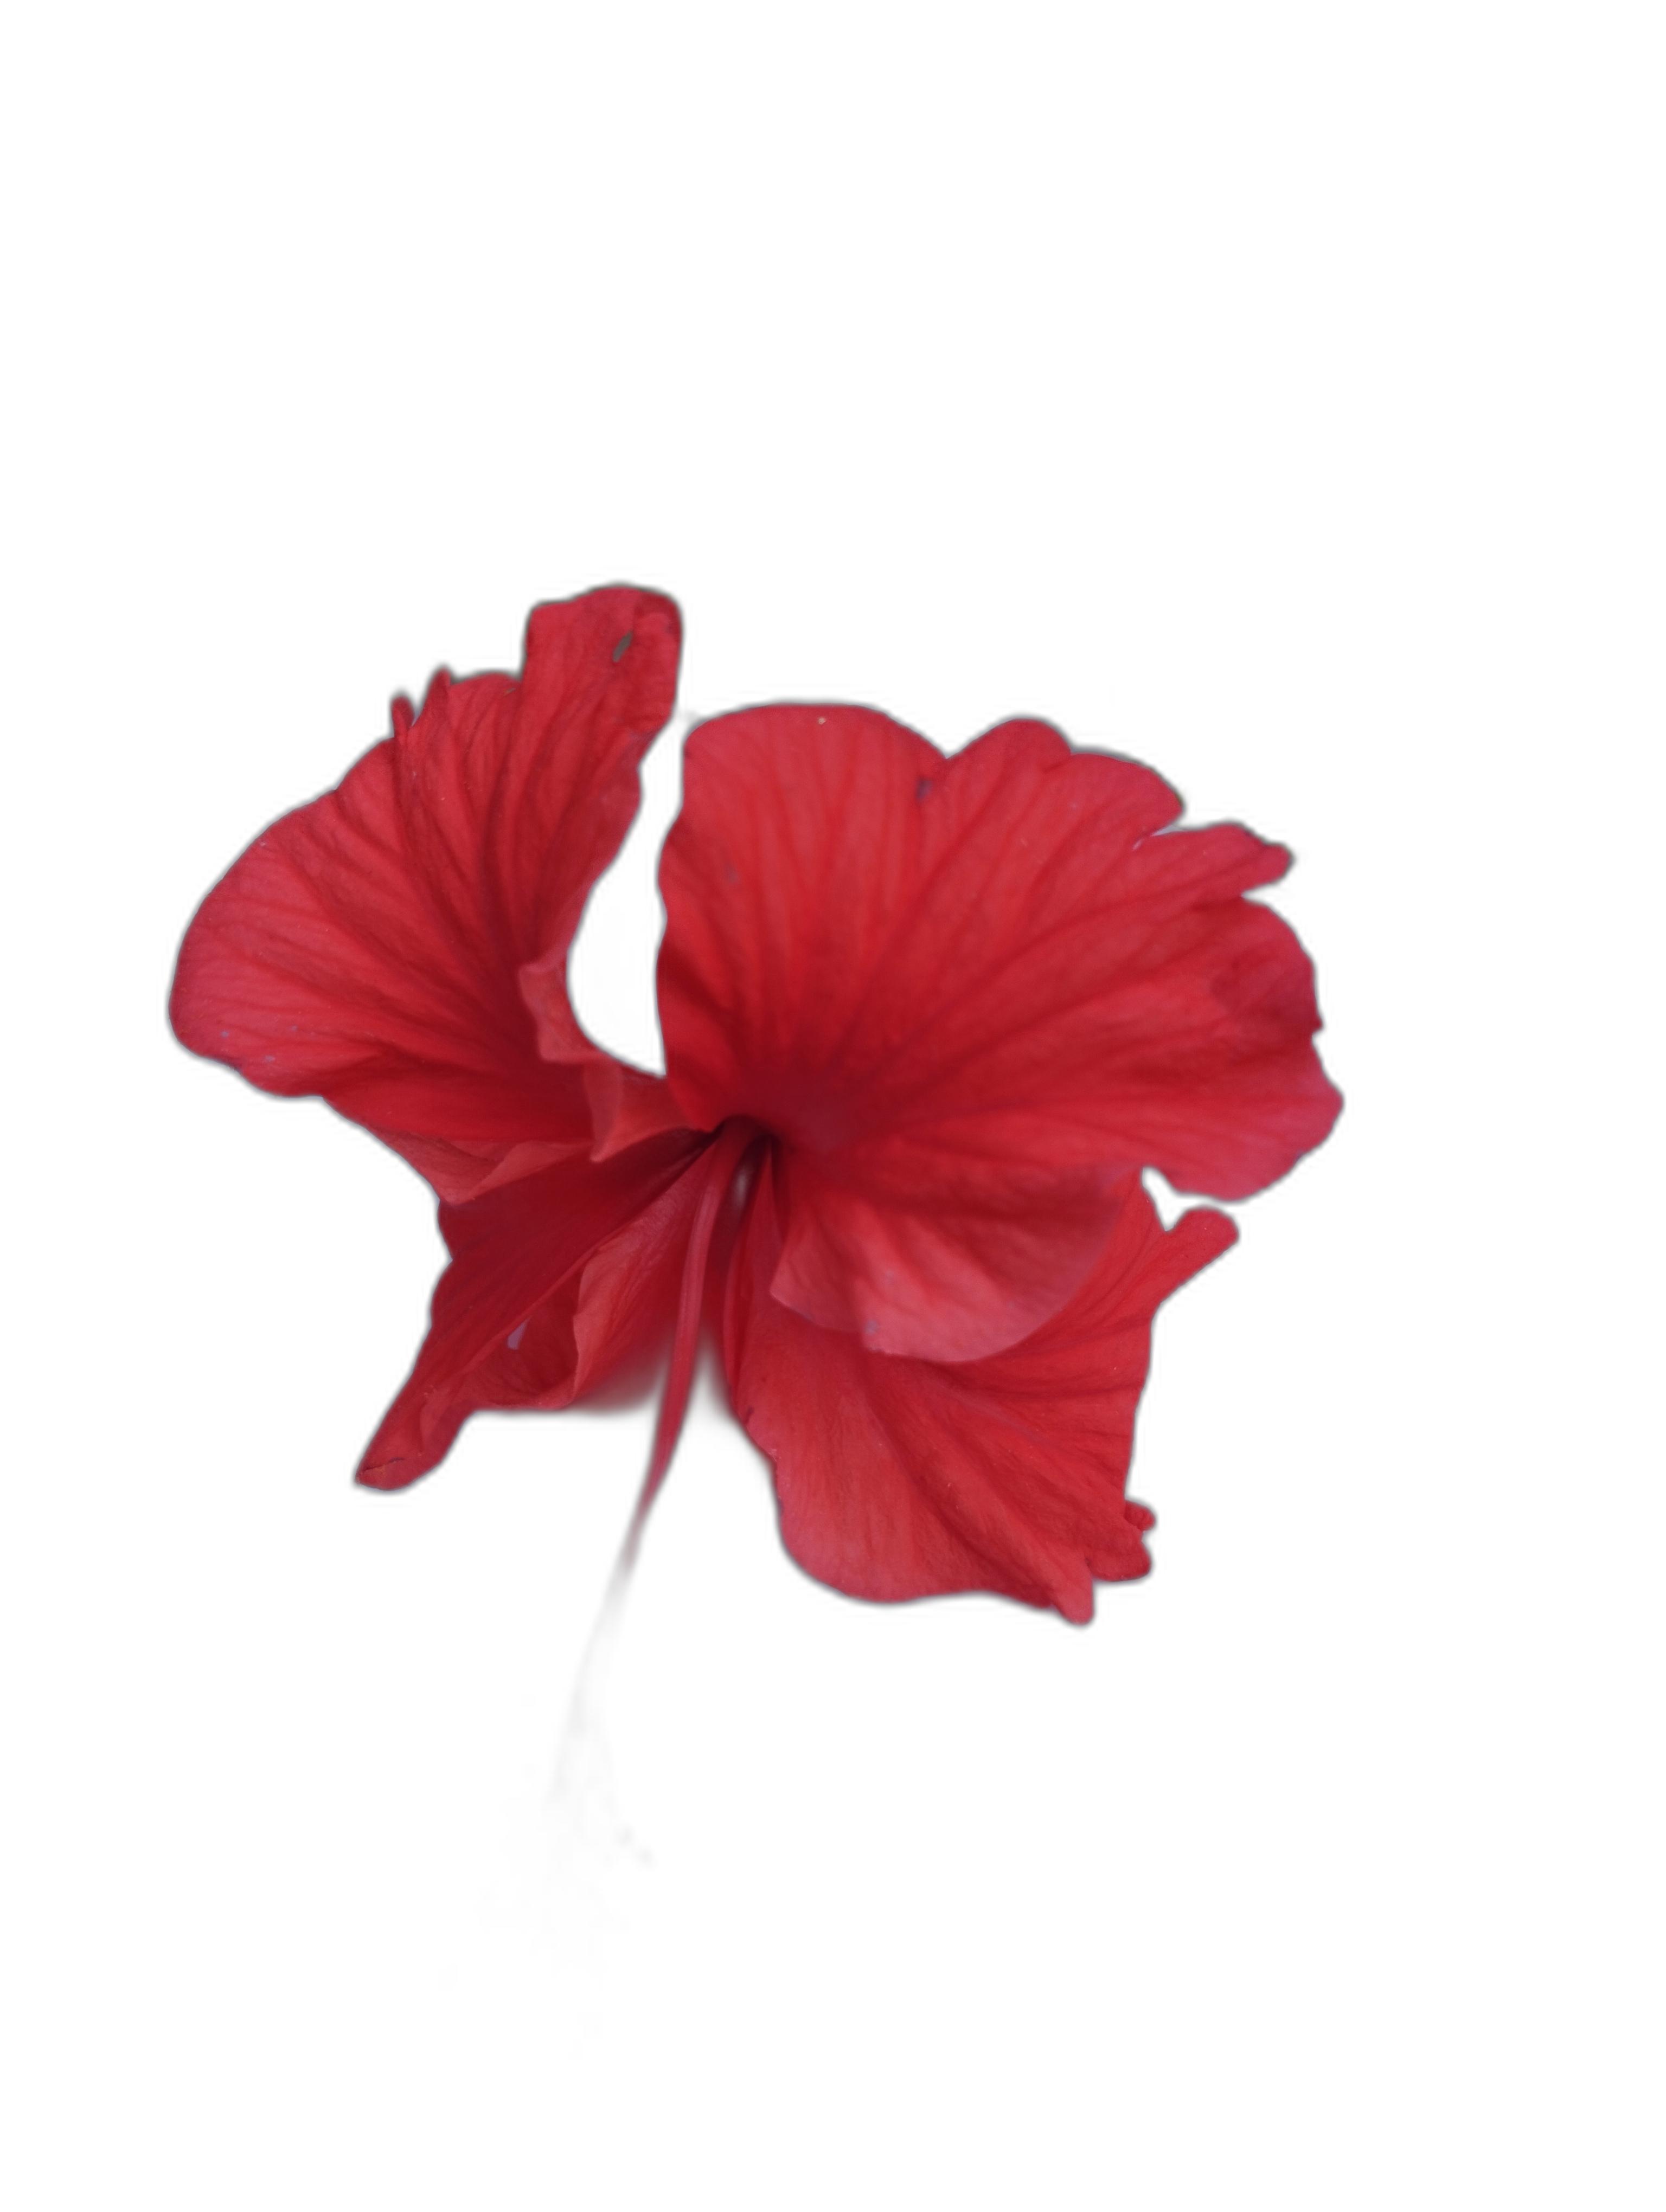
Label: Hibiscus